Kevin MacDonald (evolutionary psychologist)

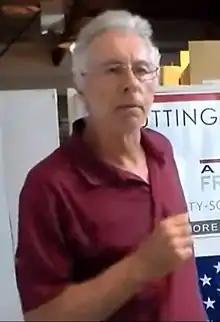
MacDonald at American Freedom Party conference 2013

Kevin B. MacDonald (born January 24, 1944) is an American antisemitic conspiracy theorist, white supremacist, and retired professor of evolutionary psychology at California State University, Long Beach (CSULB).